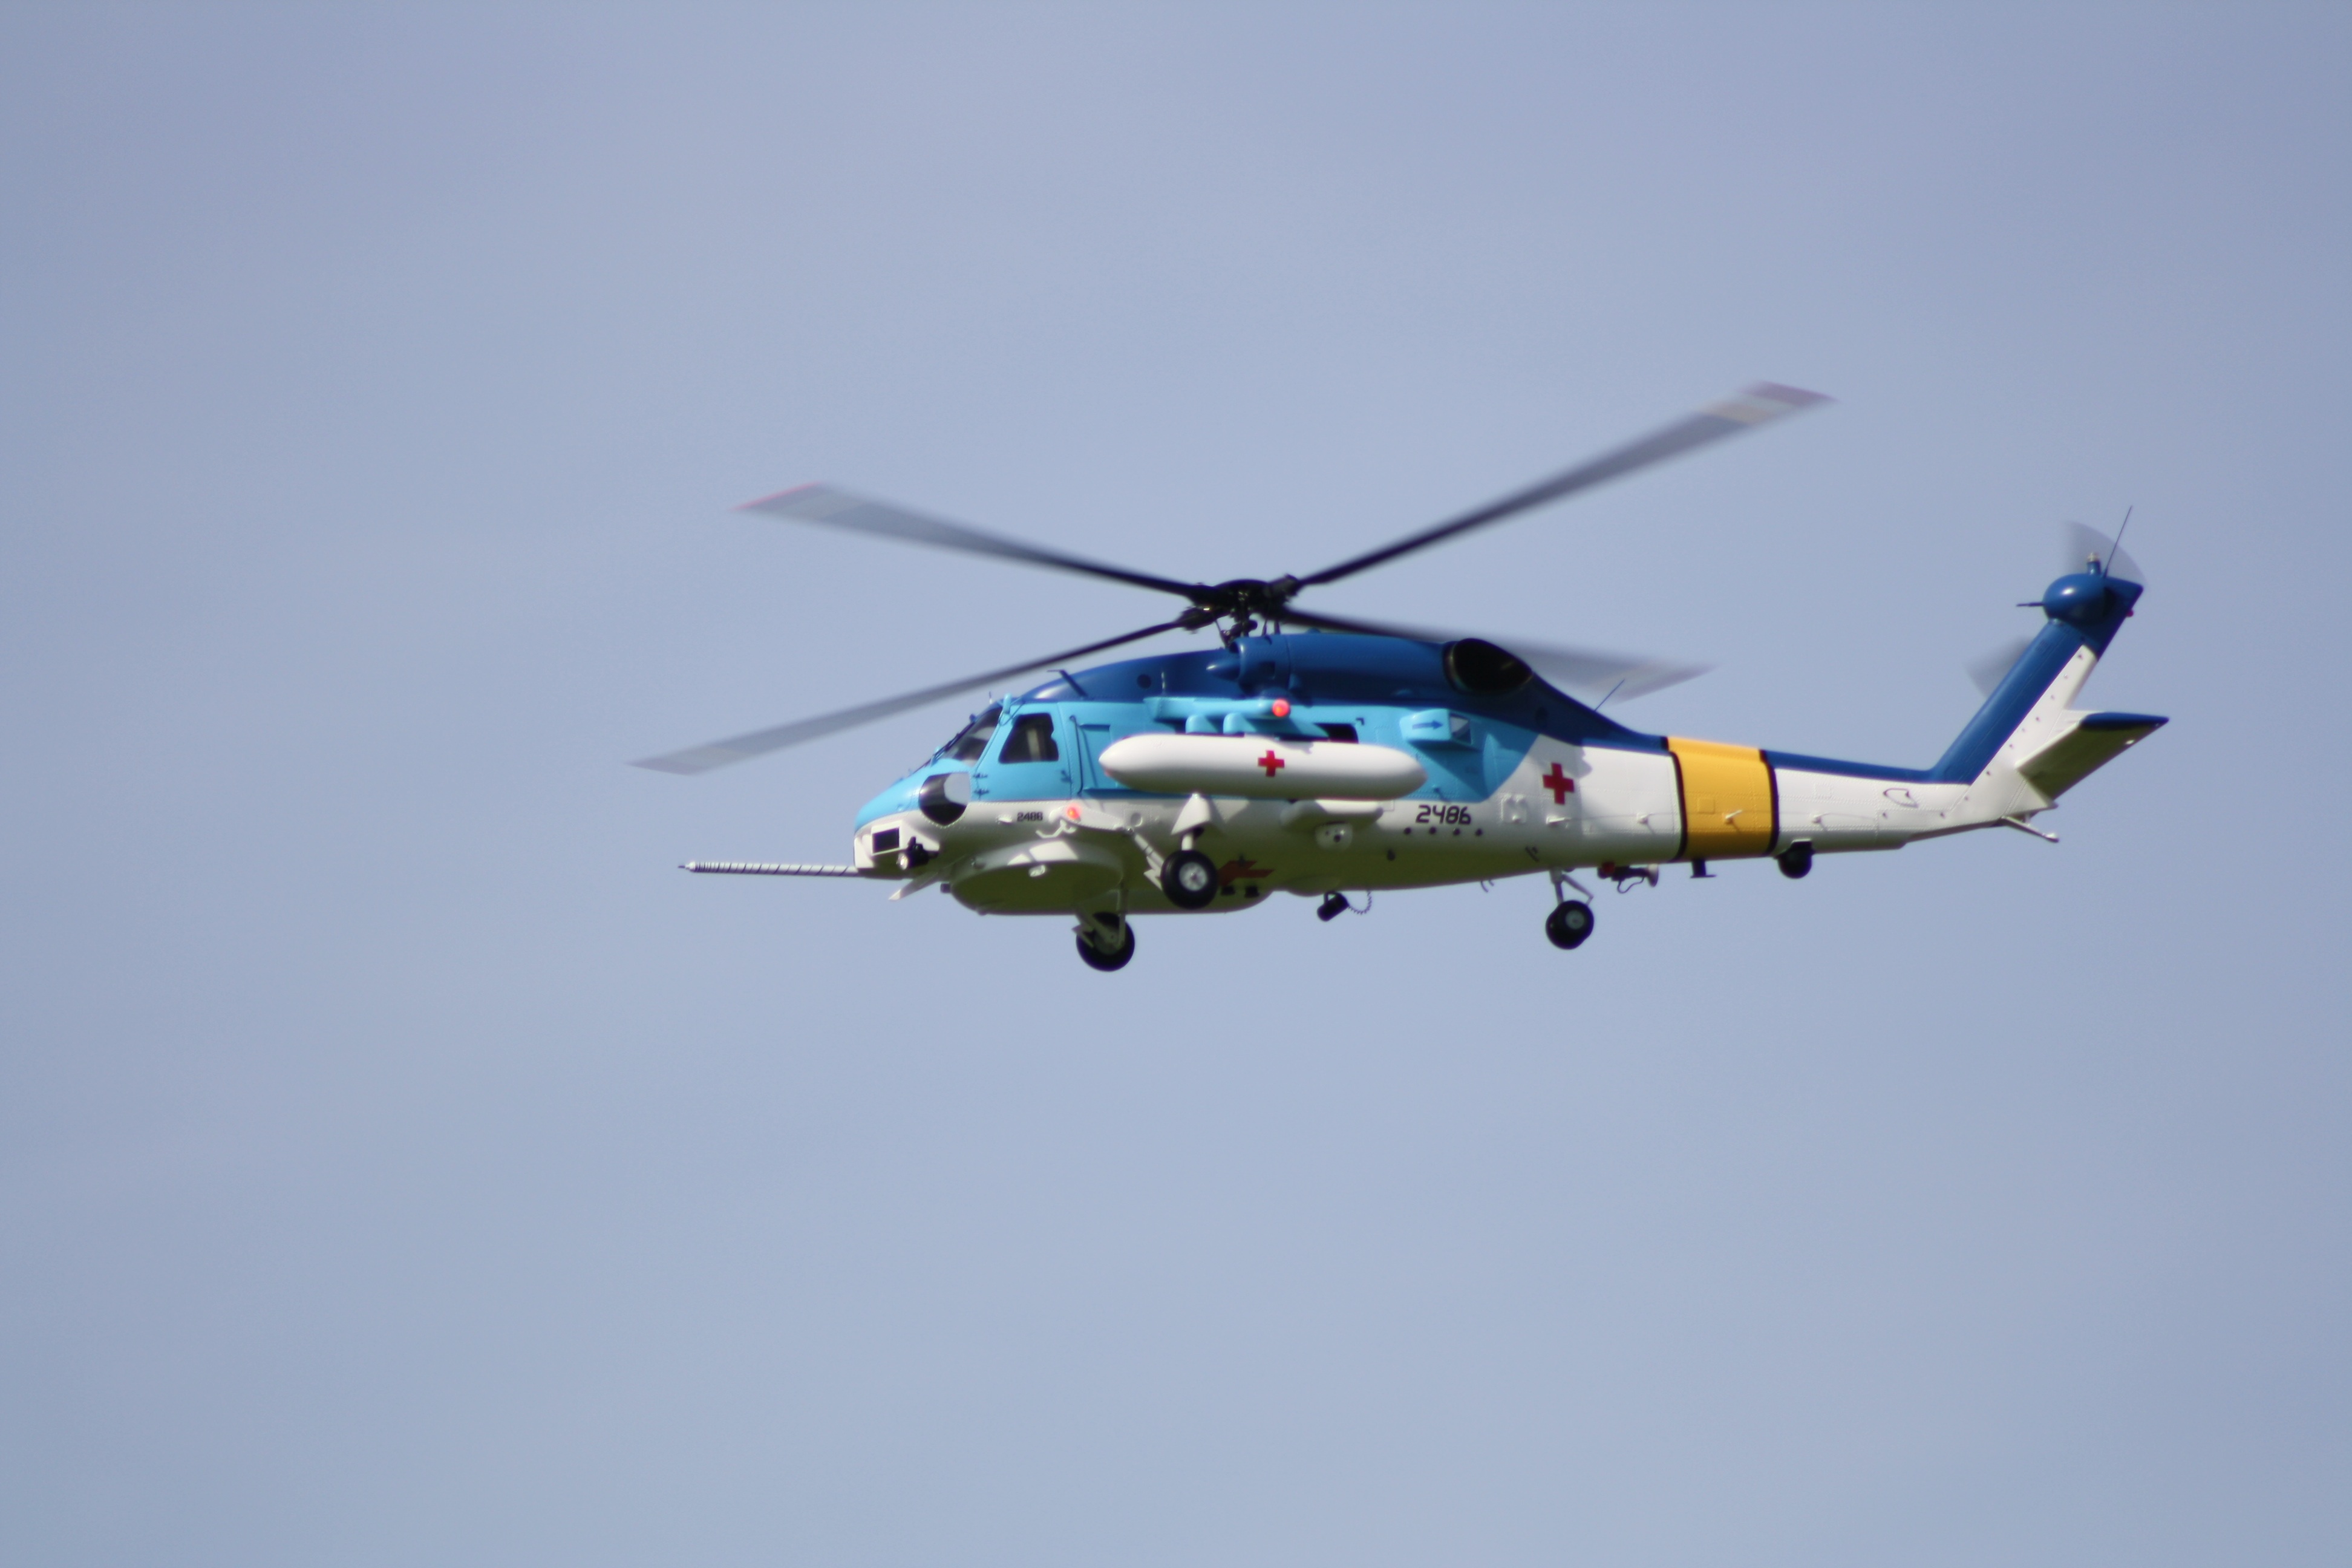
aircraft, model, vehicle, aviation, helicopter, rotorcraft, air force, atmosphere of earth, helicopter rotor, military helicopter, sikorsky s 70, rc model making, firehawk